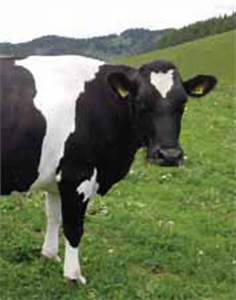
Label: mucca